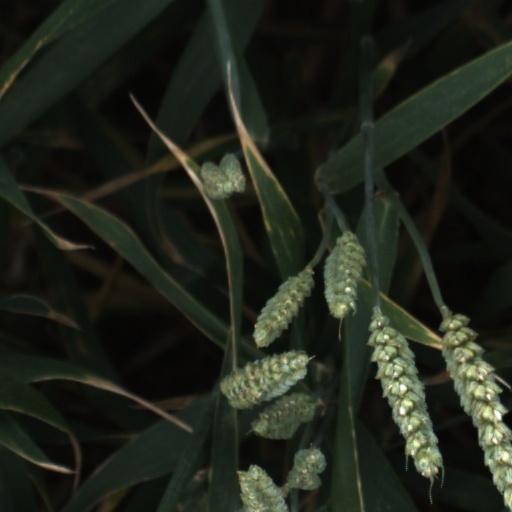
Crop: wheat